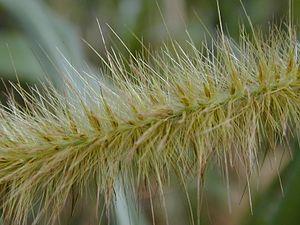
Cenchrus purpureus est une espèce de plantes monocotylédones de la famille des Poaceae, sous-famille des Panicoideae, originaire d'Afrique tropicale.